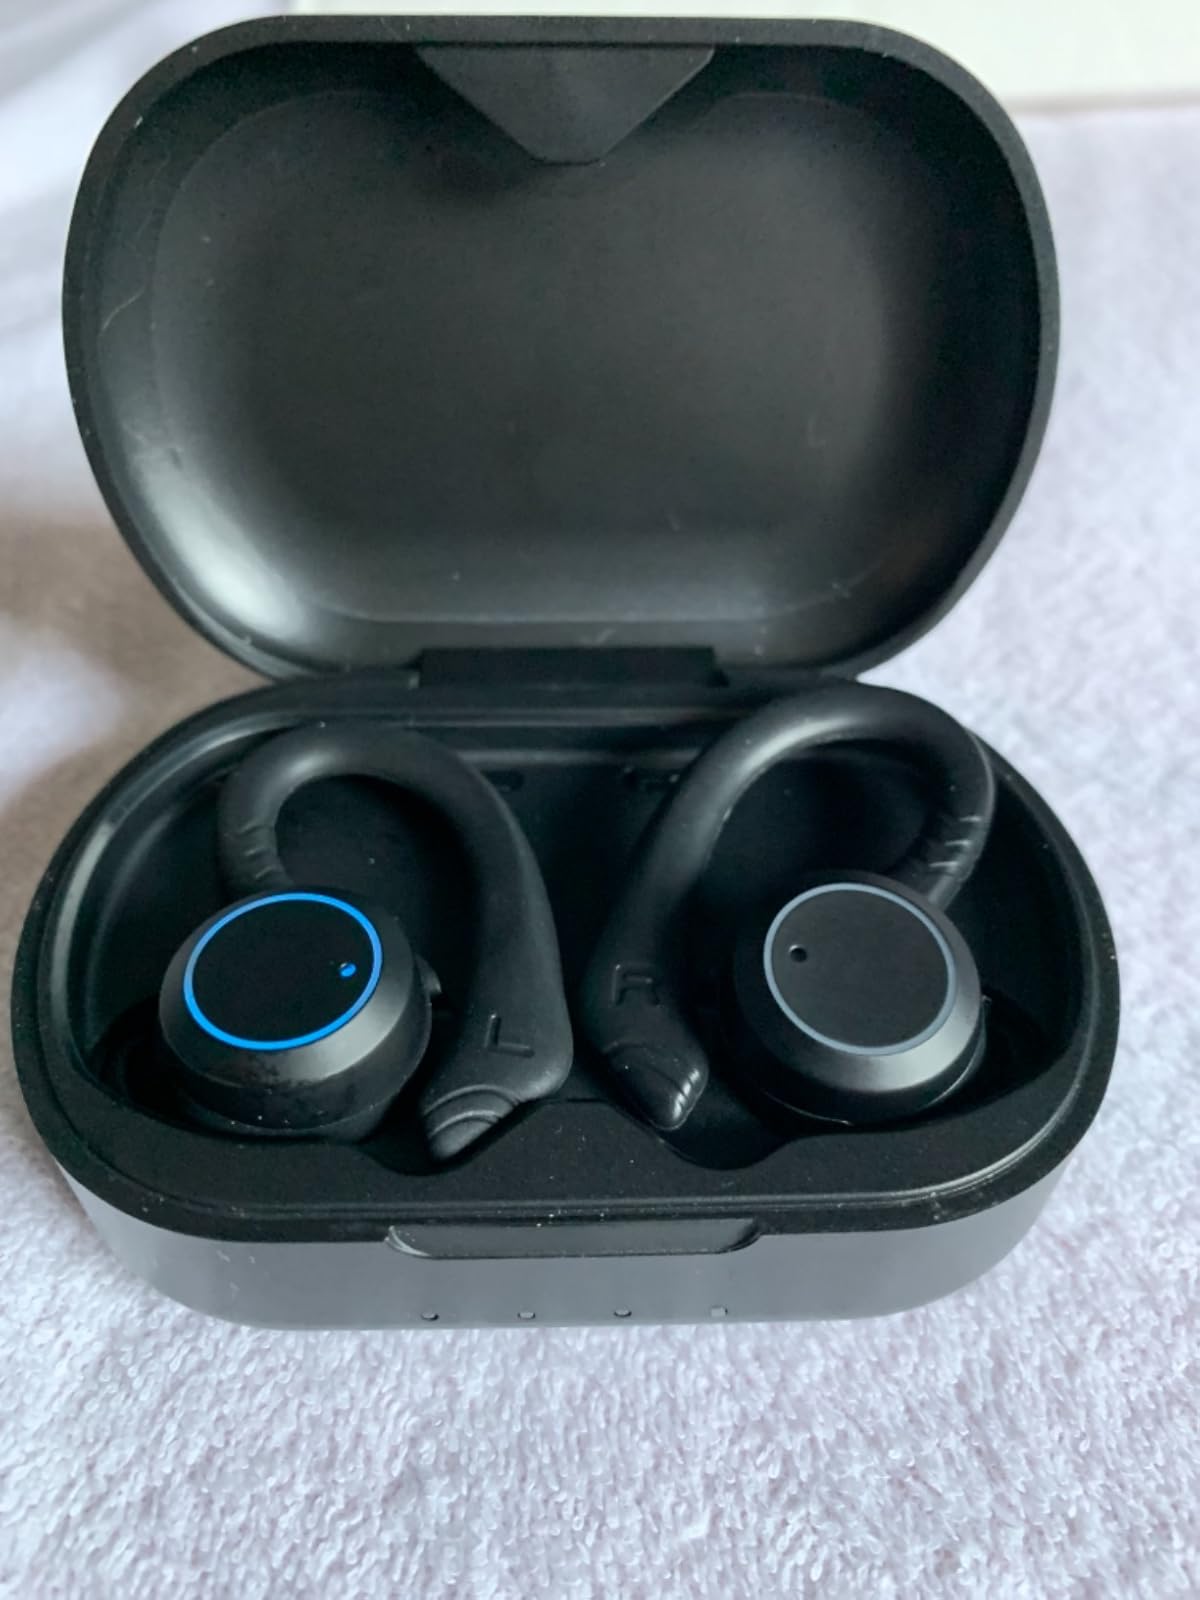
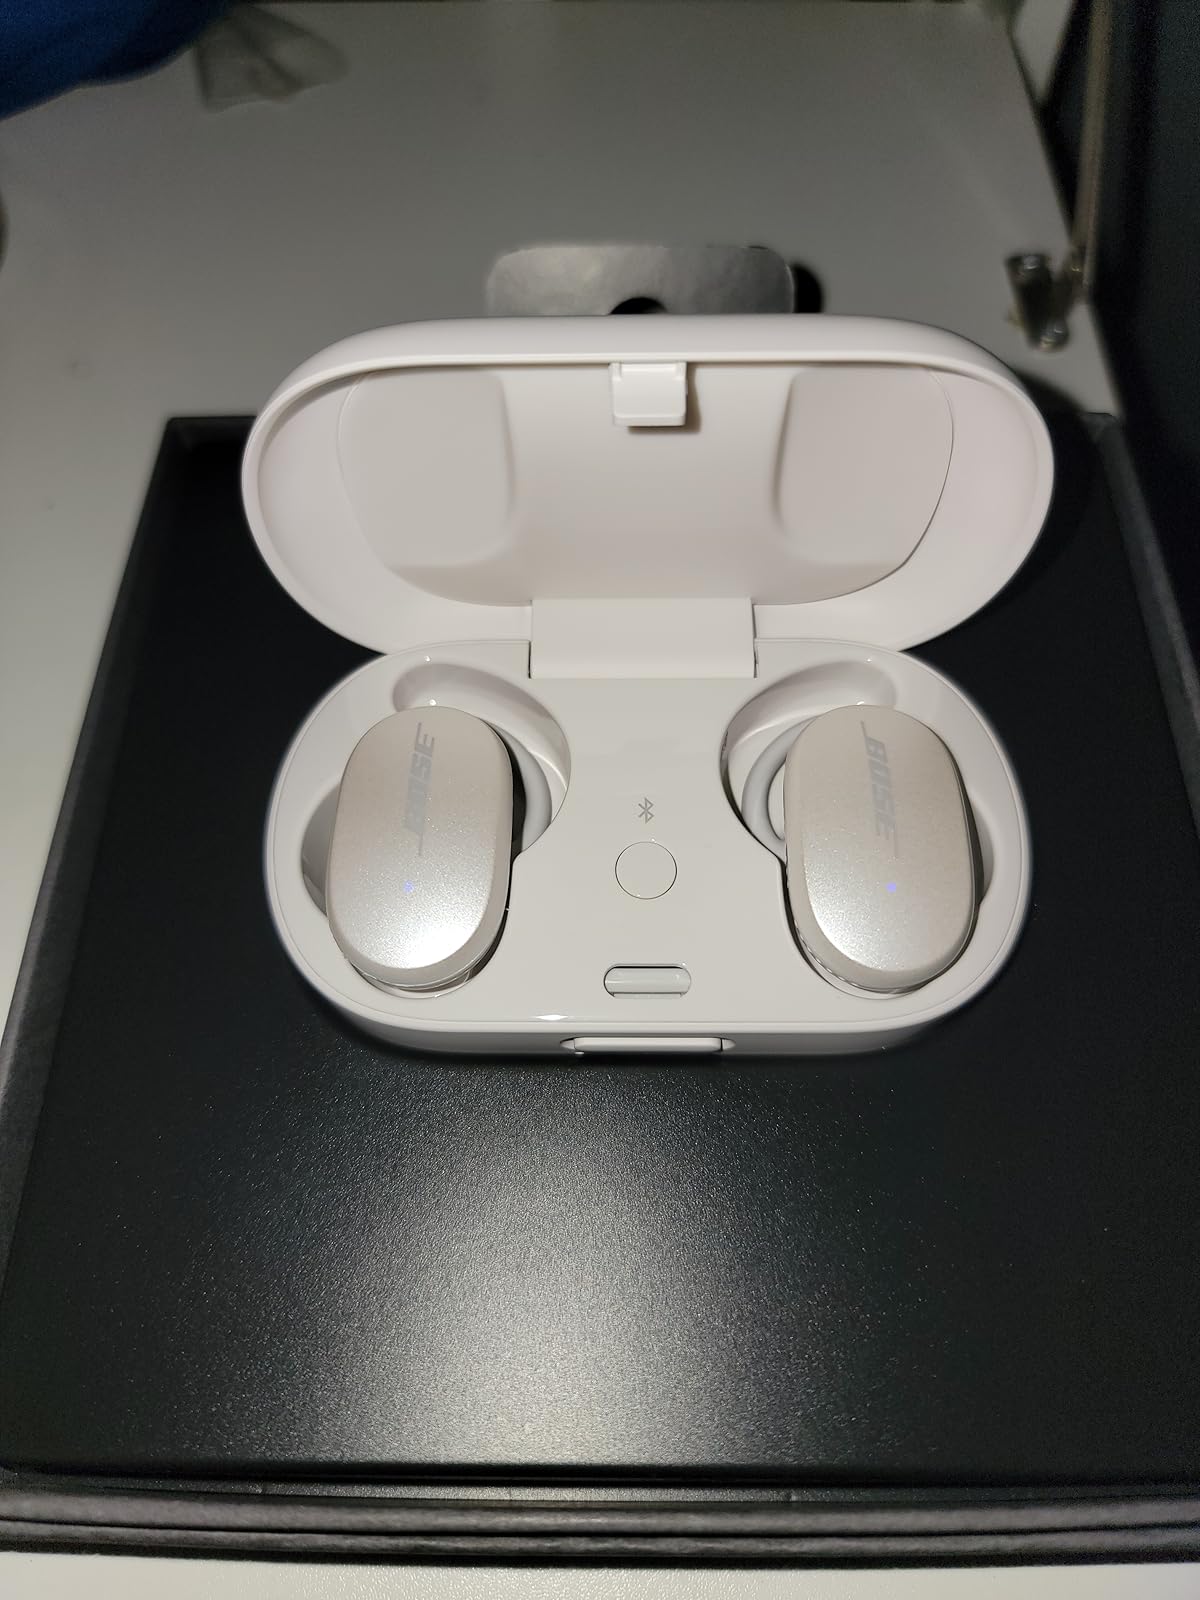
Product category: earbuds
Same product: no